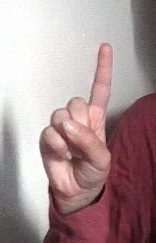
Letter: bb